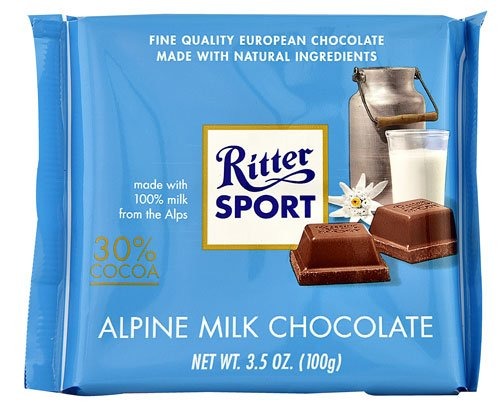
Item Name: Ritter Sport Alpine Milk Chocolate Bar -- 3.5 oz - 2 pc
Value: 7.0
Unit: Ounce

Price: 11.64